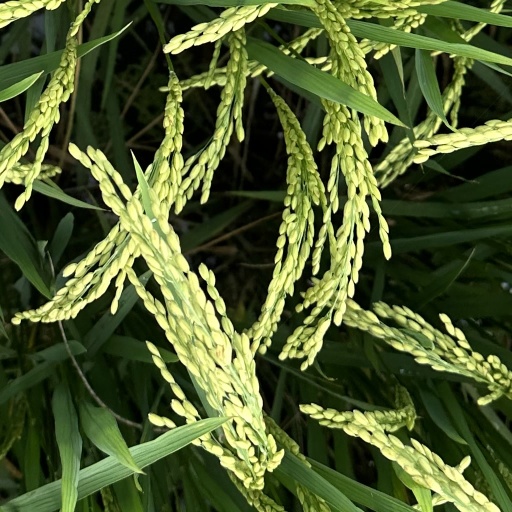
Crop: rice